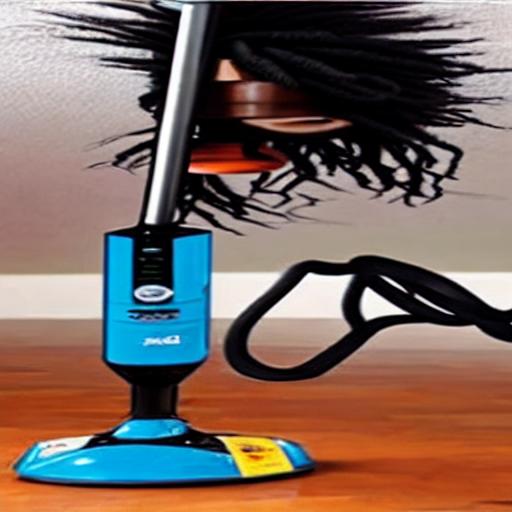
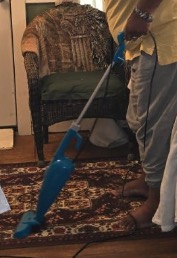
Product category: items_vacuum
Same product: no